University of Rennes

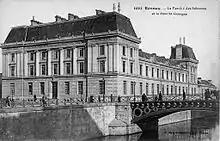
Buildings of the Faculty of Science until its move to the Beaulieu campus.

The post-war period was marked by the development of several structures within the university. In 1945, the merger of the Faculty of Sciences and the Institut polytechnique de l'Ouest (IPO) in Nantes gave rise to the Institut de chimie de l'Université de Rennes. In 1954, the Rennes School of Medicine and Pharmacy became the Faculty of Medicine and became part of the university. The following year, Jane Krier created the Institute of Business Administration of Rennes. Until 1969, the University of Rennes thus comprised four faculties: Law, Humanities, Sciences and Medicine.